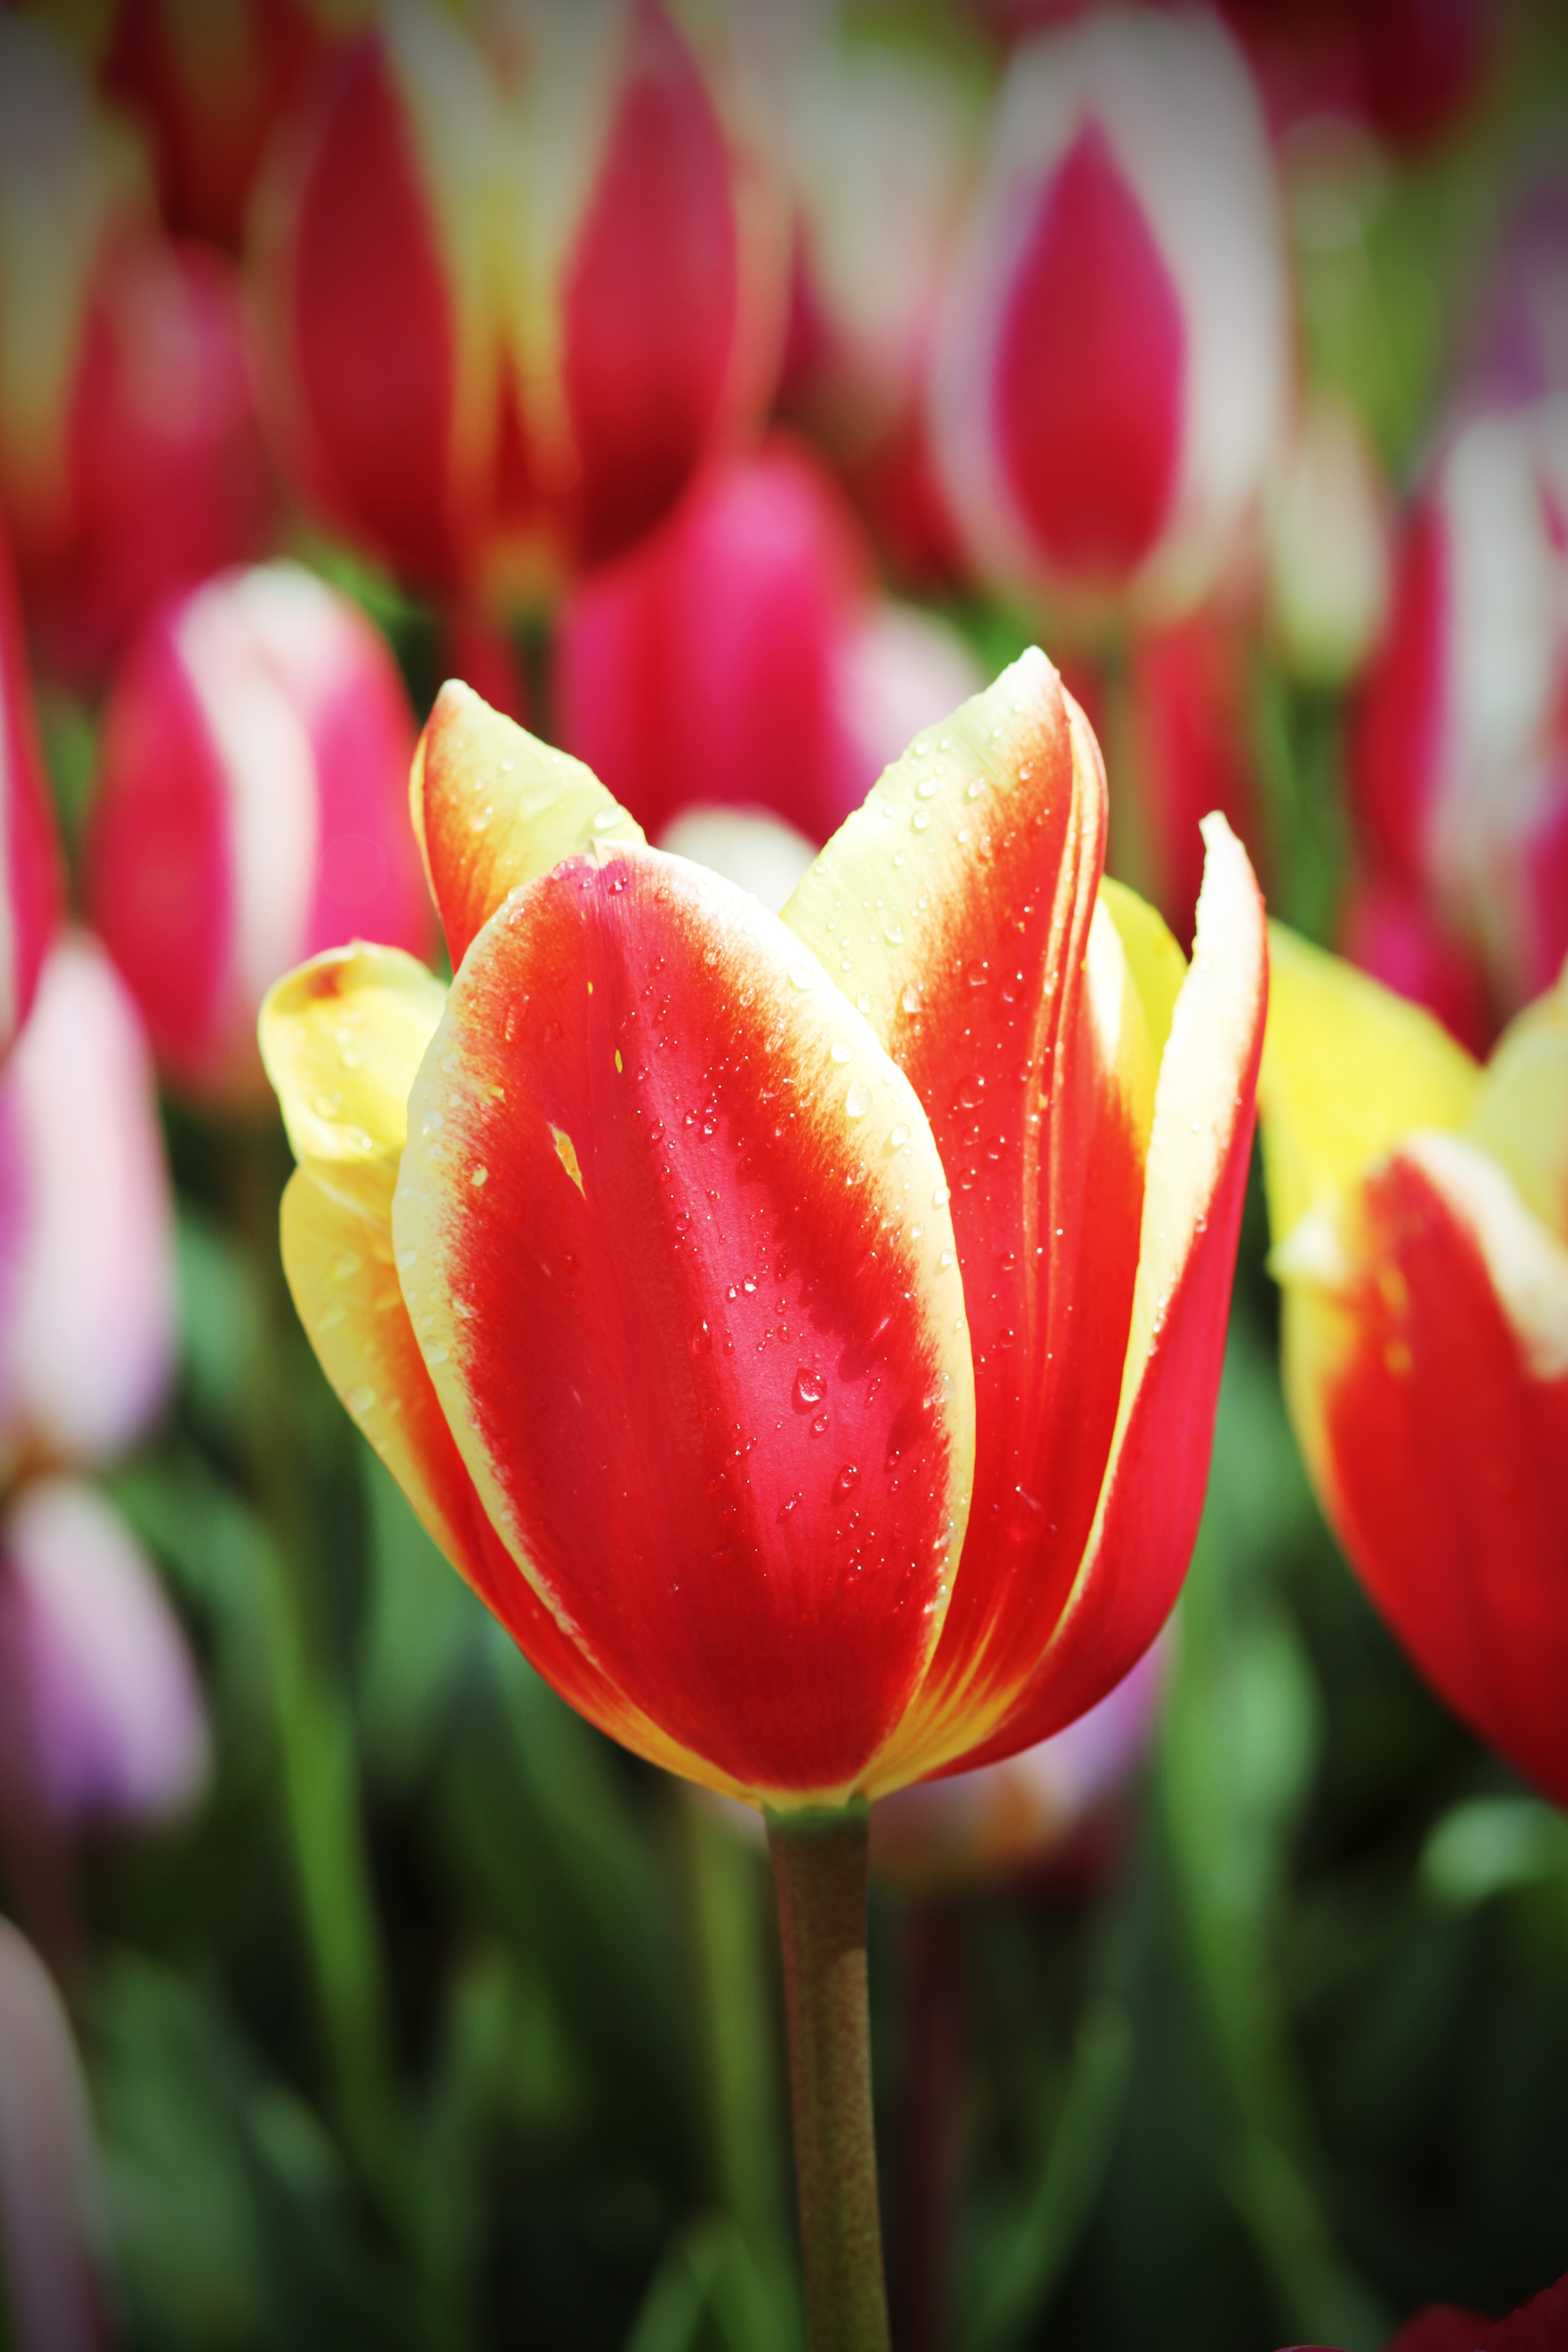
dew, plant, flower, petal, tulip, spring, red, flora, flowers, close up, macro photography, flowering plant, lily family, floralia, plant stem, land plant